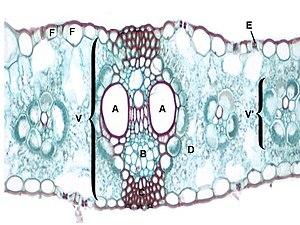
Photomicrographie d'une coupe transversale de feuille de Maïs montrant la nervure médiane V et des nervures secondaires V'
Les nervures d'une feuille sont des pièces foliaires correspondant aux prolongements du pétiole dans le limbe foliaire. Elles sont aussi le prolongement du pédoncule des éléments foliacés. L'ensemble des nervures d'une feuille est la nervuration. Celle-ci fait partie des critères de diagnose.